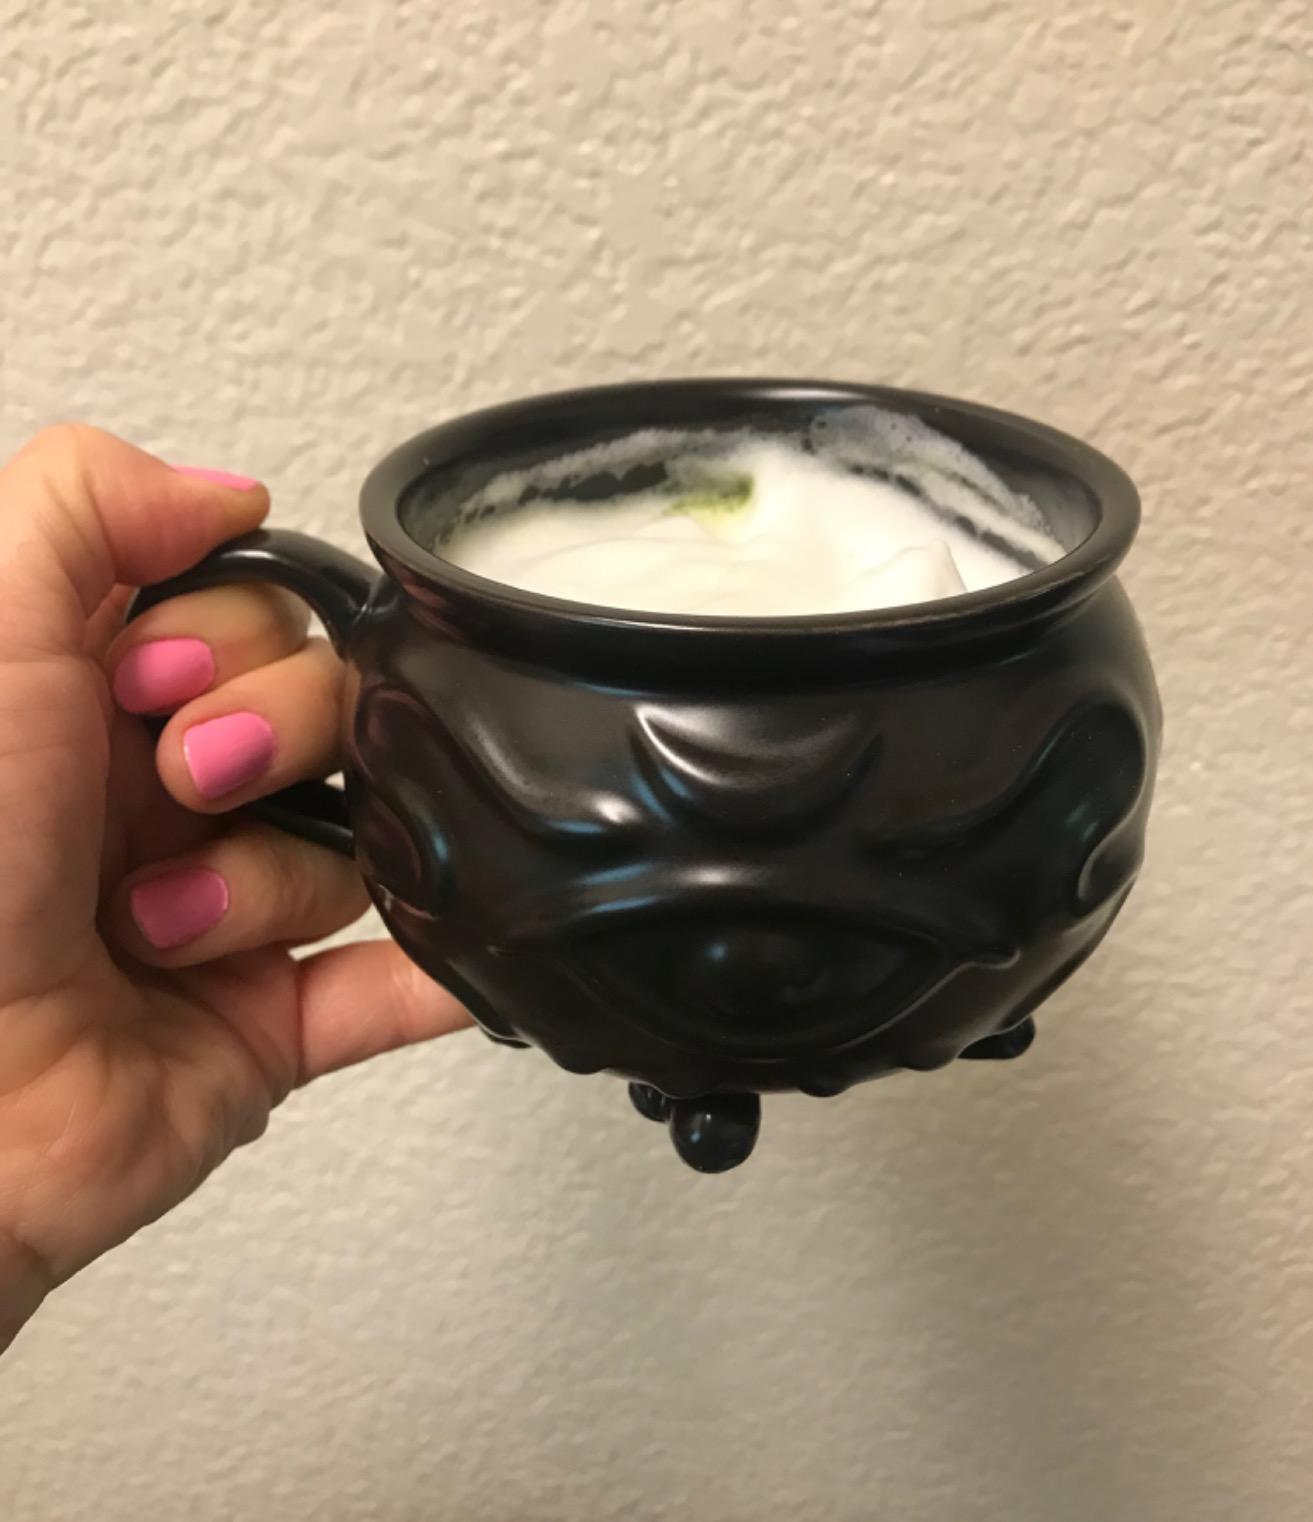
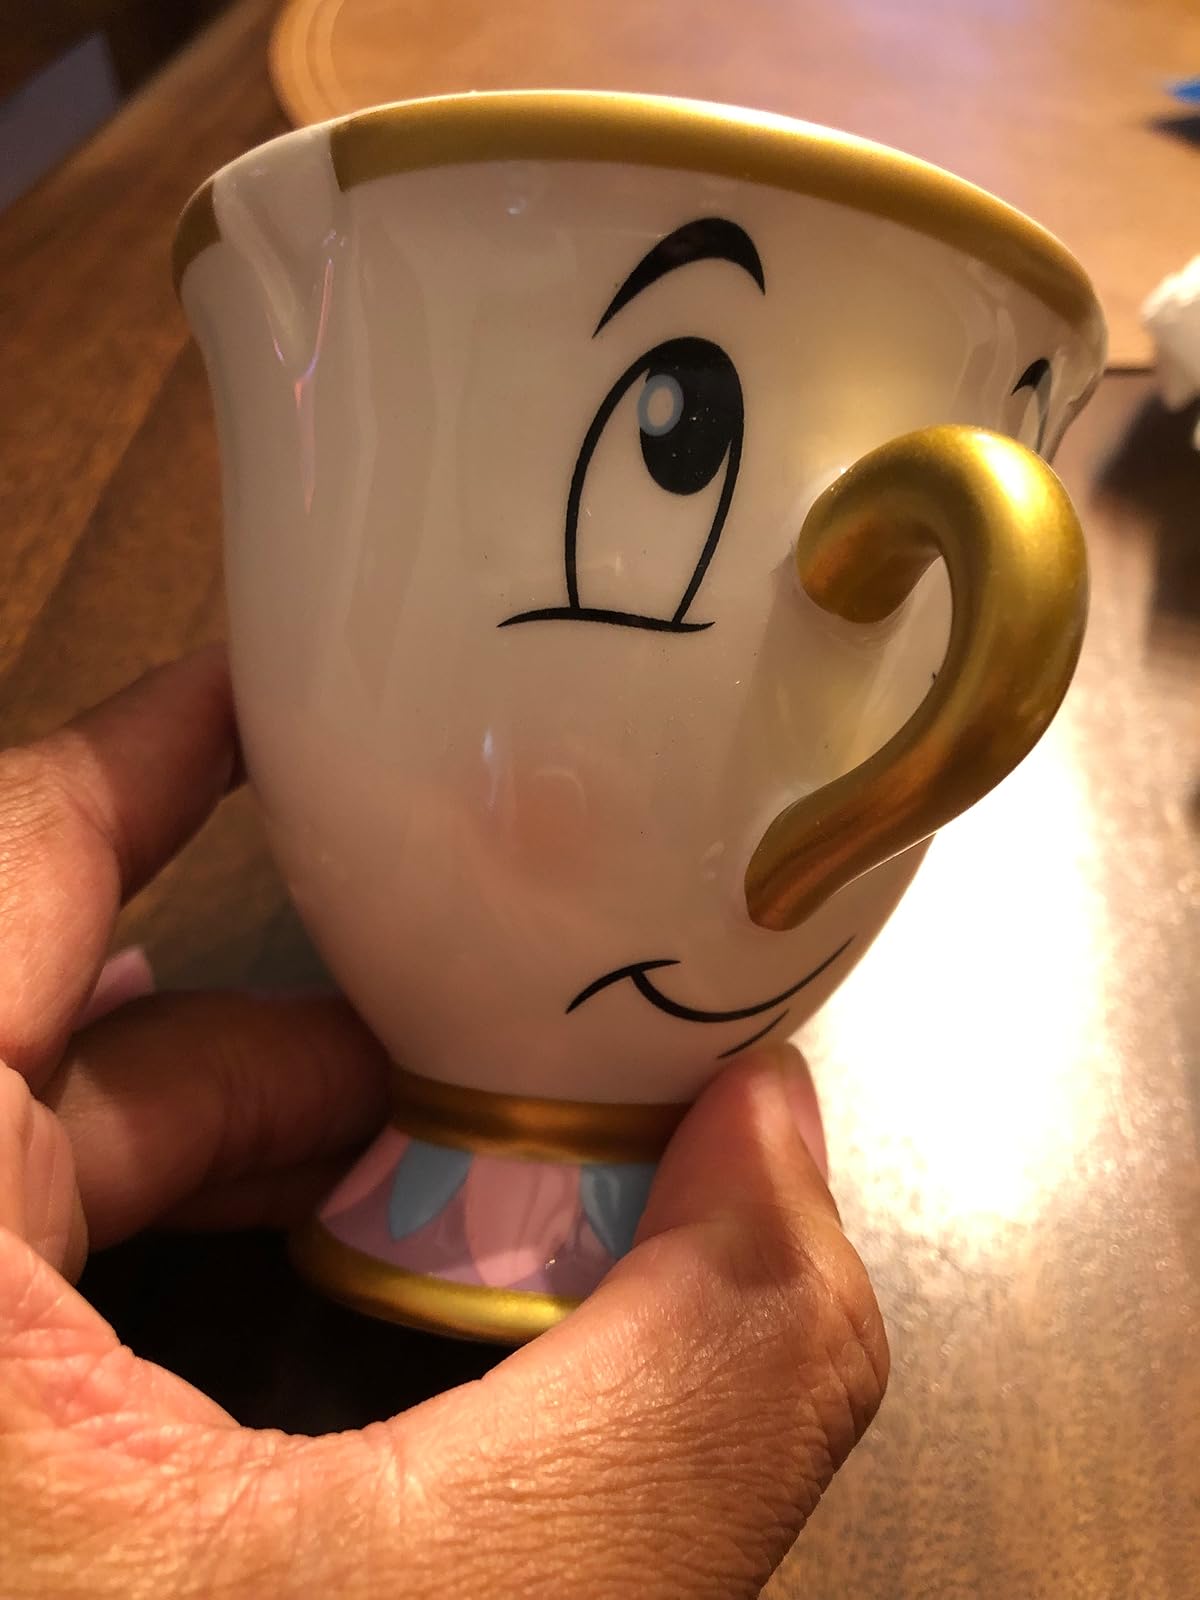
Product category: items_mug
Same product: no